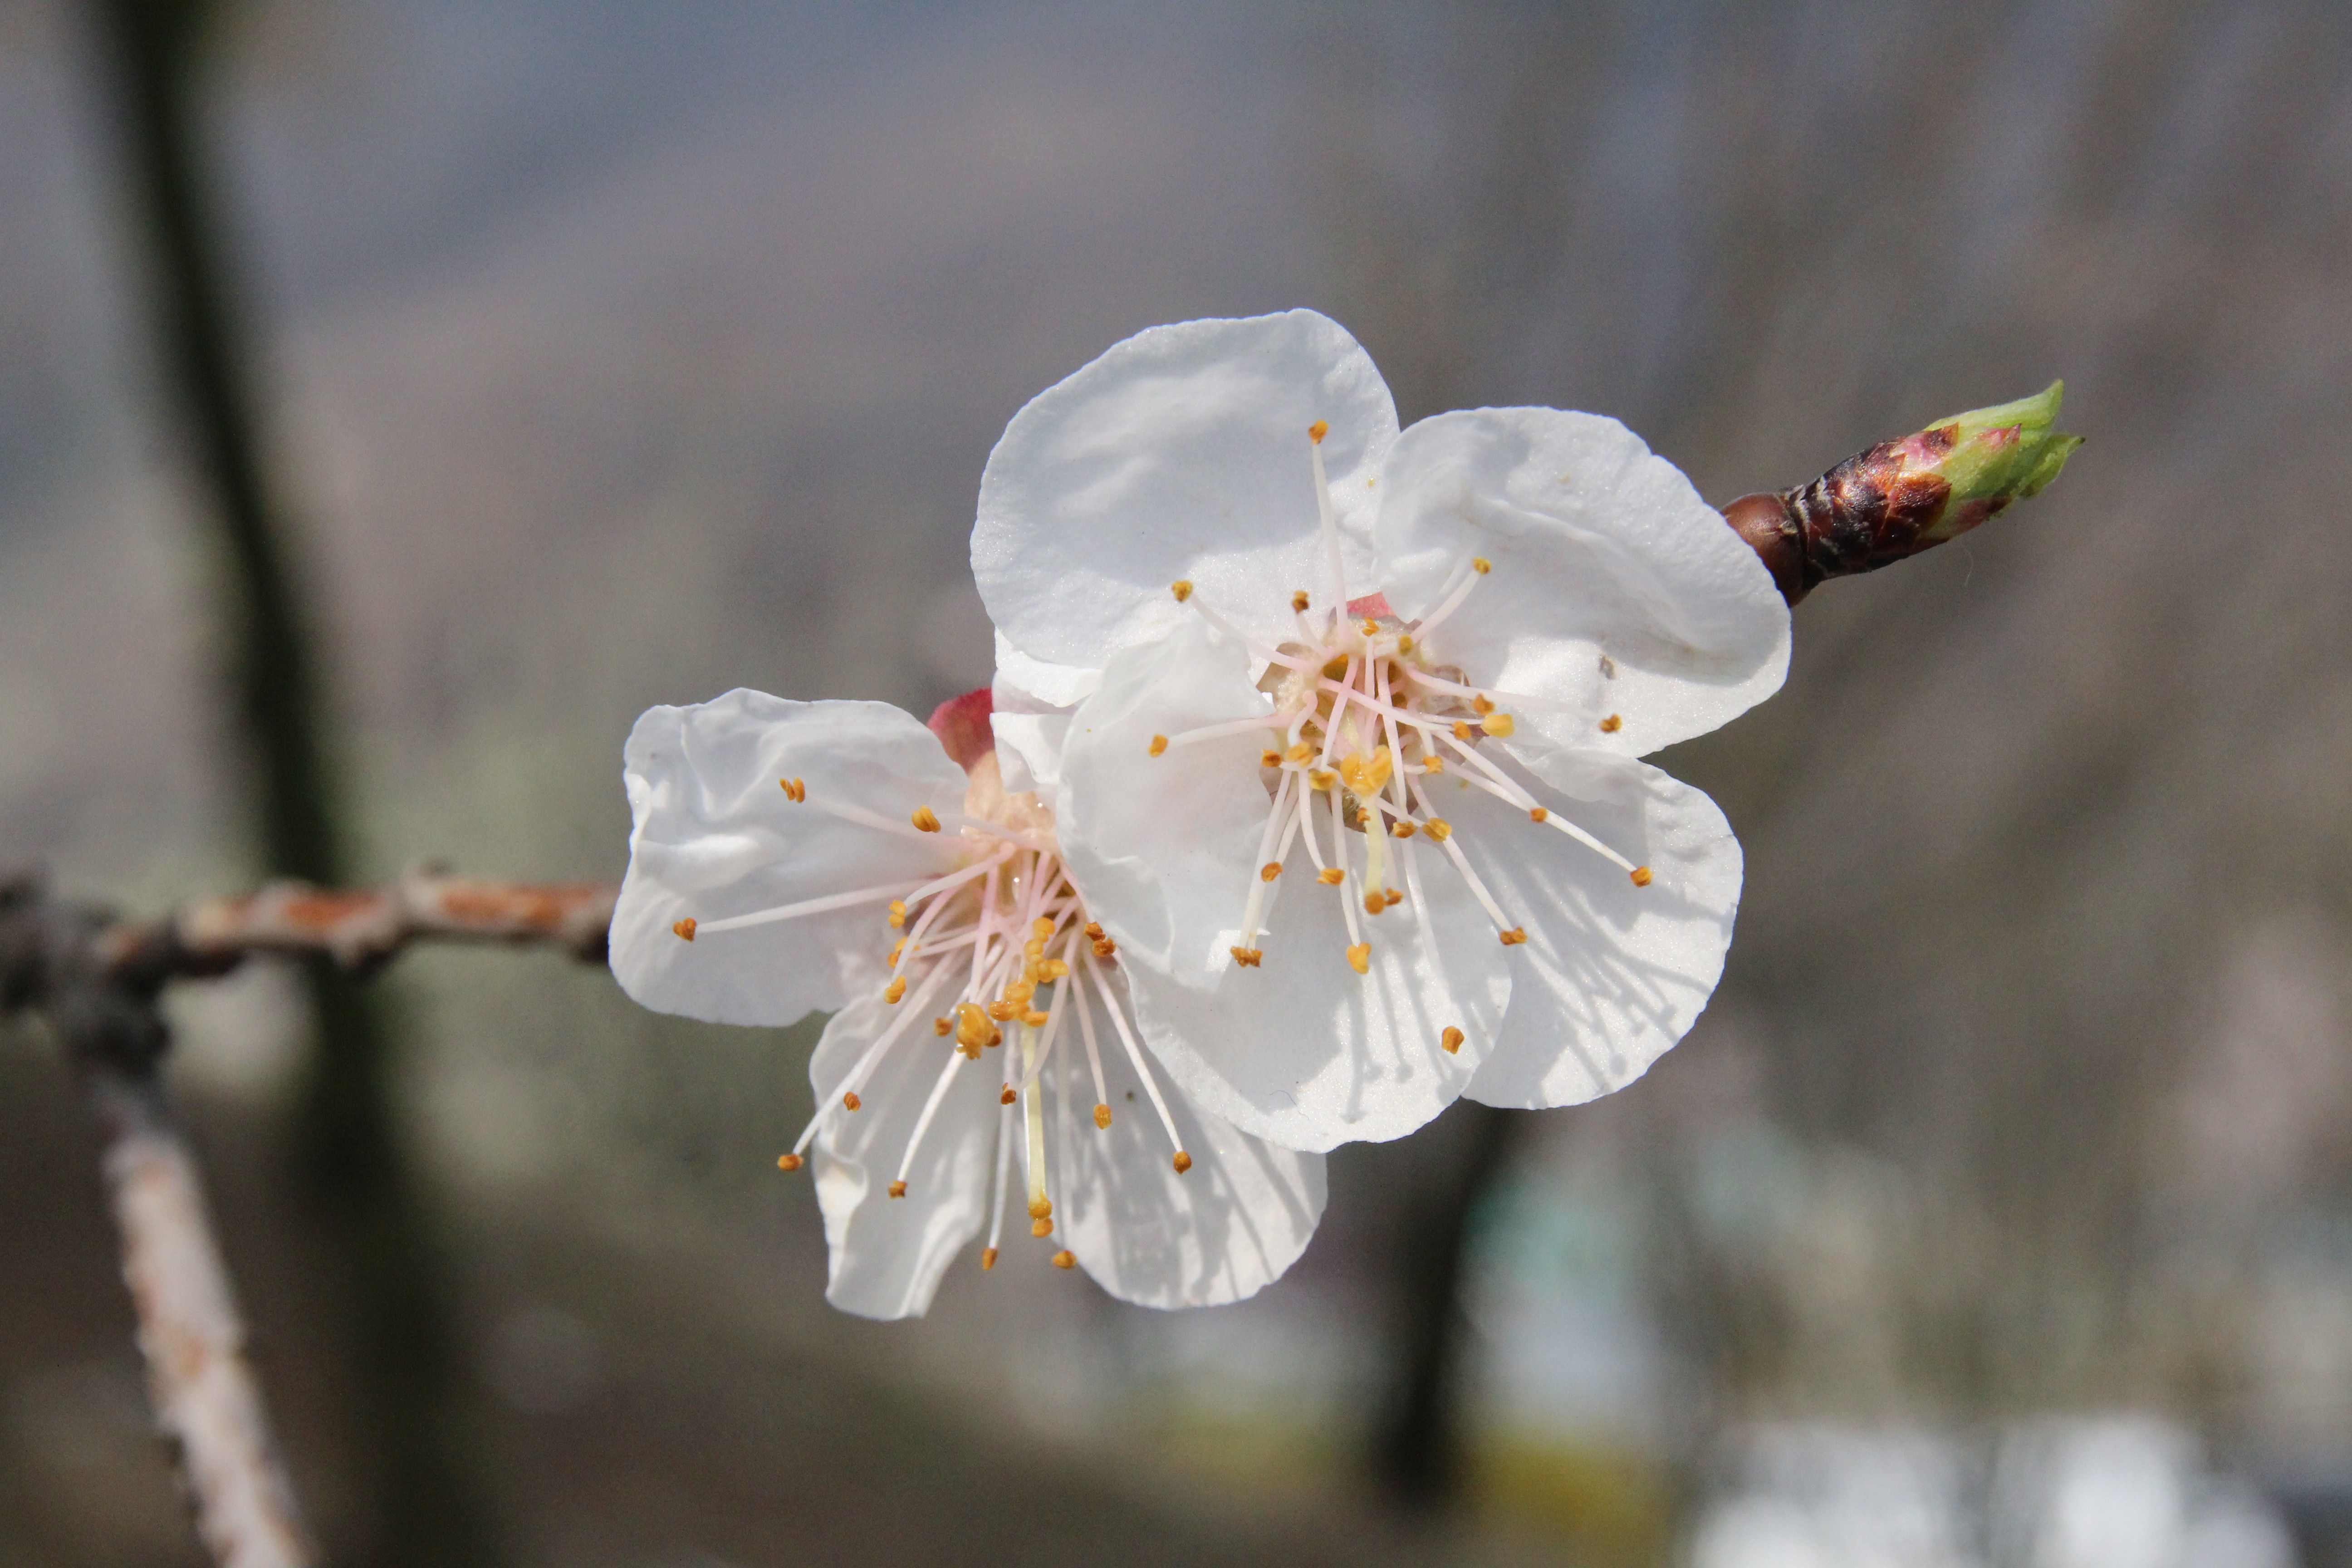
nature, branch, blossom, plant, fruit, flower, petal, food, spring, produce, botany, pink, flora, season, cherry blossom, flowers, close up, plum, korea, bright, seasonal, april, spring flowers, pink flower, macro photography, flower tree, flowering plant, plum flower, plant stem